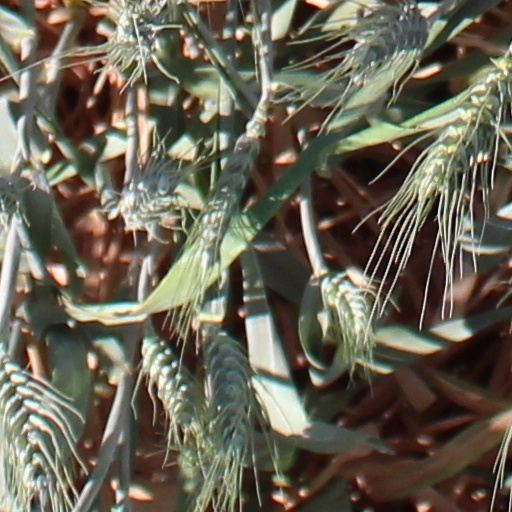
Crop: wheat